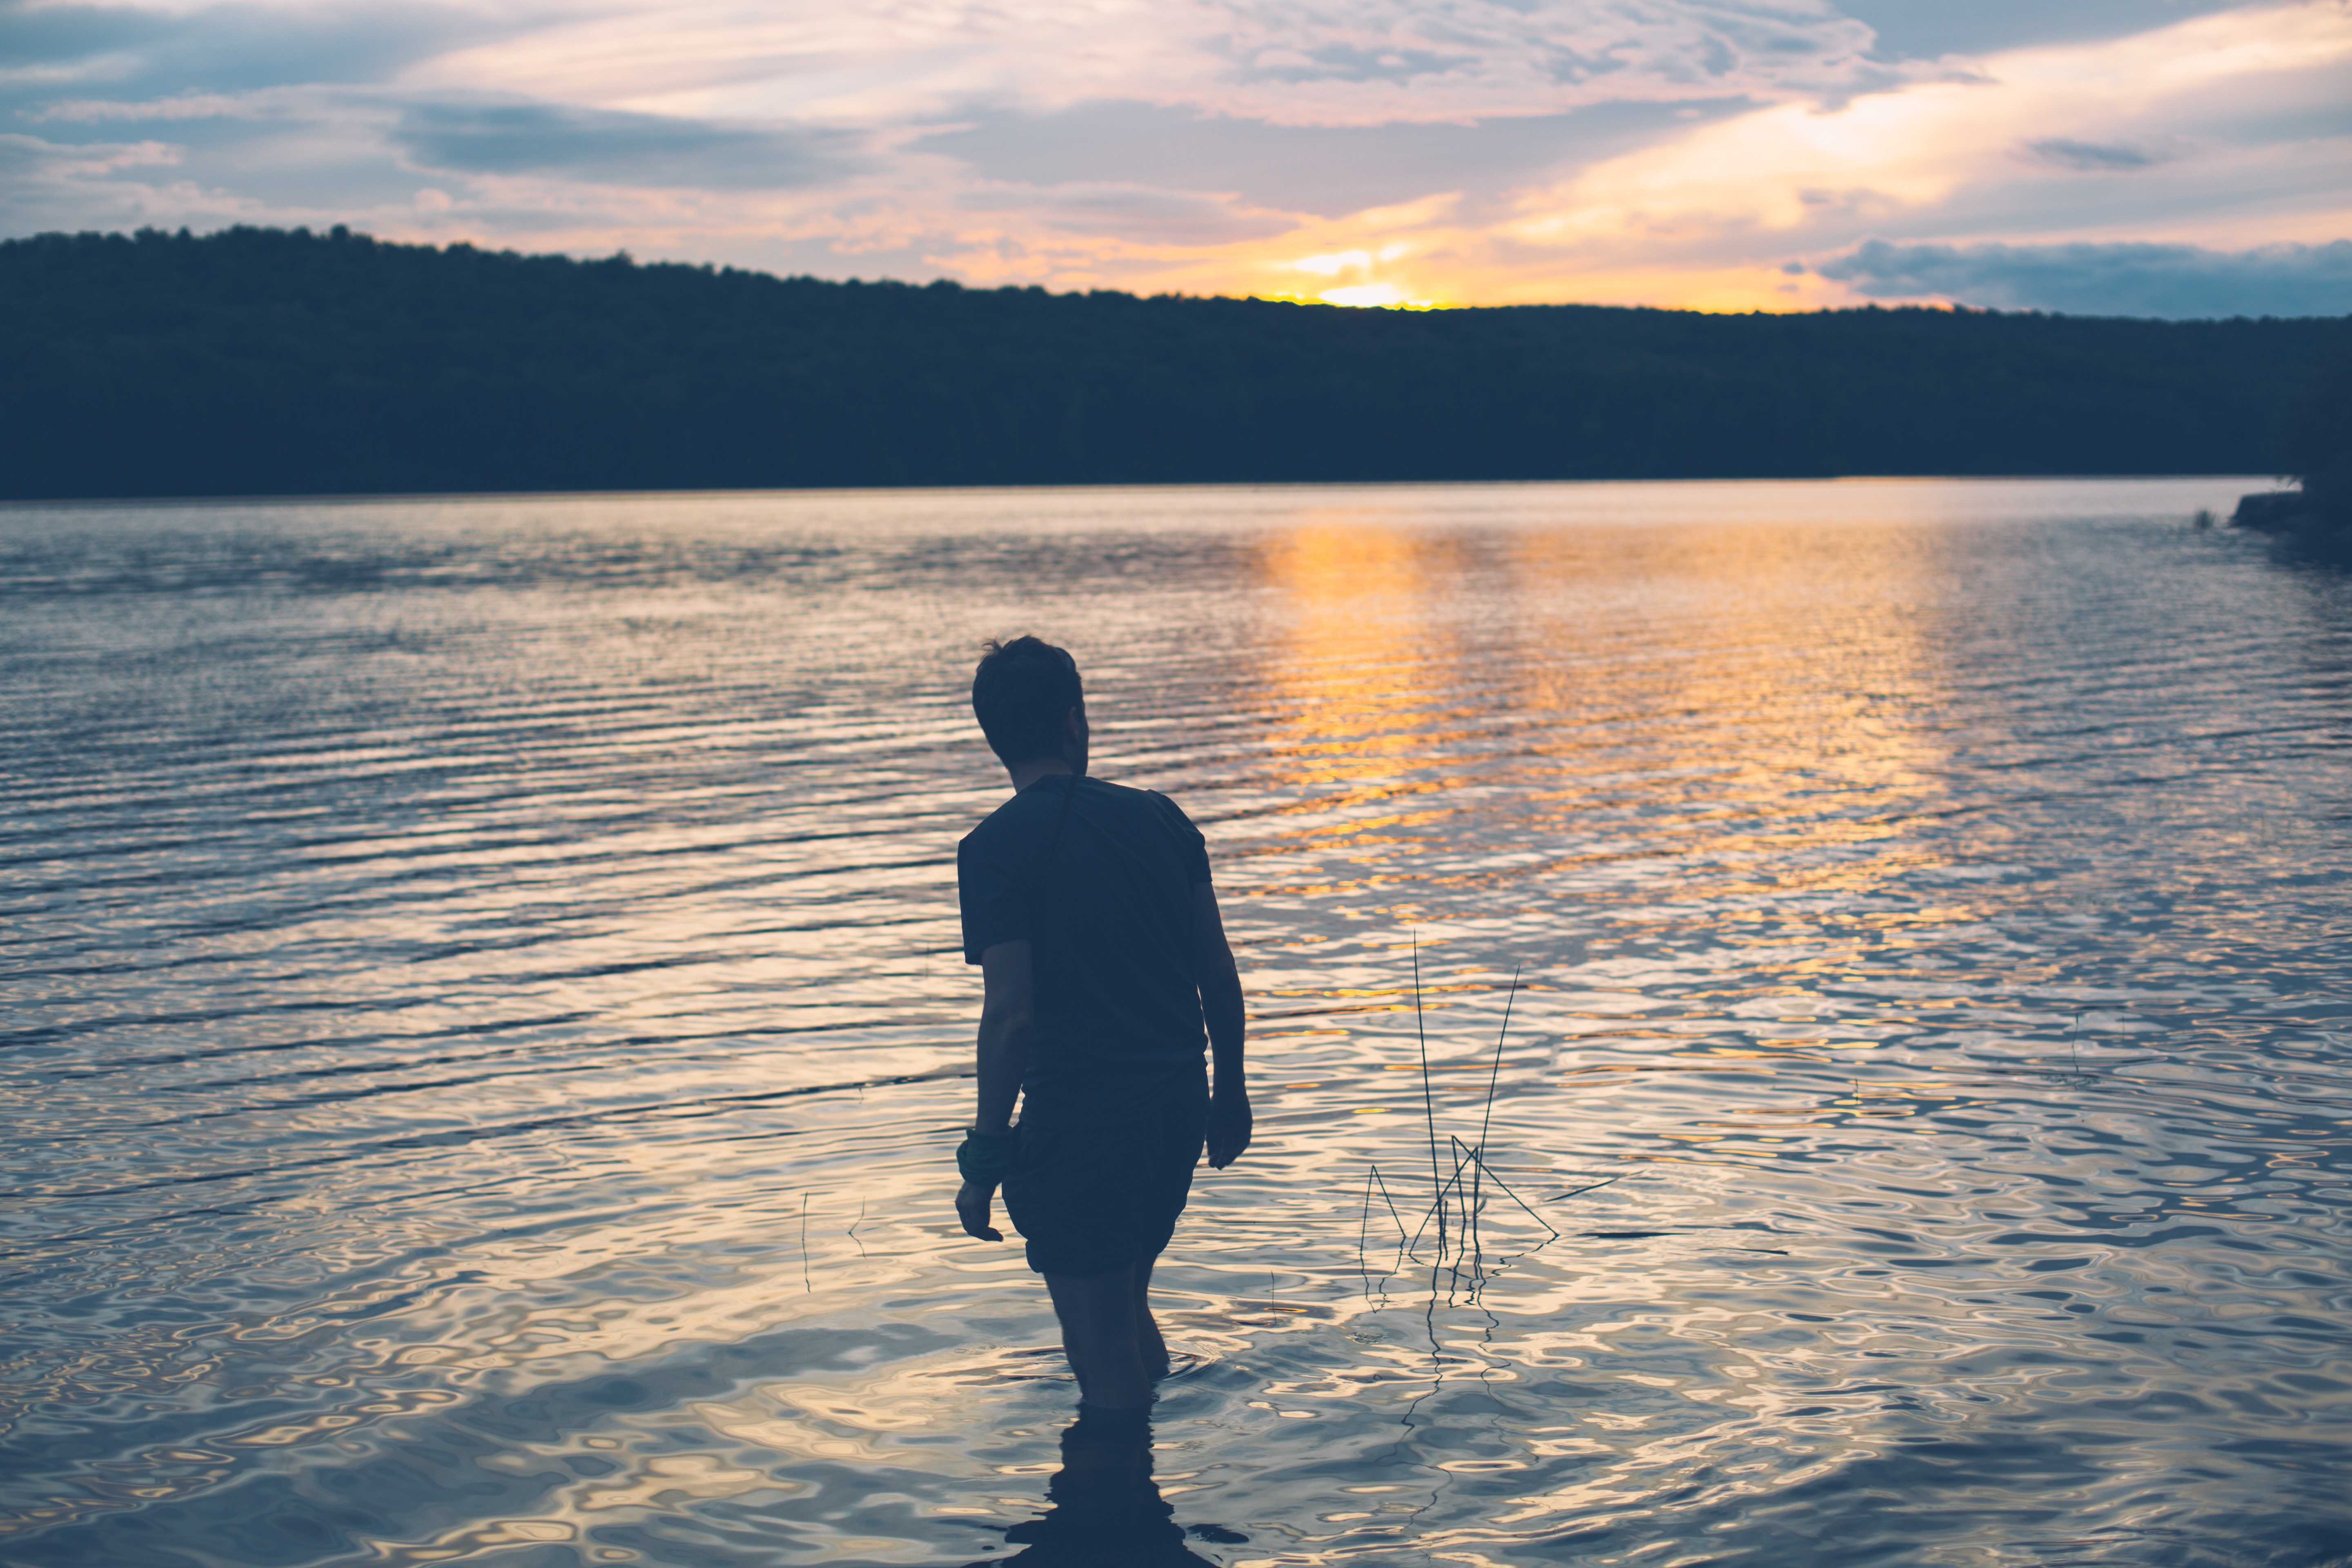
sea, water, ocean, horizon, cloud, sunrise, sunset, sunlight, morning, shore, lake, dawn, dusk, evening, reflection, body of water, loch, atmospheric phenomenon